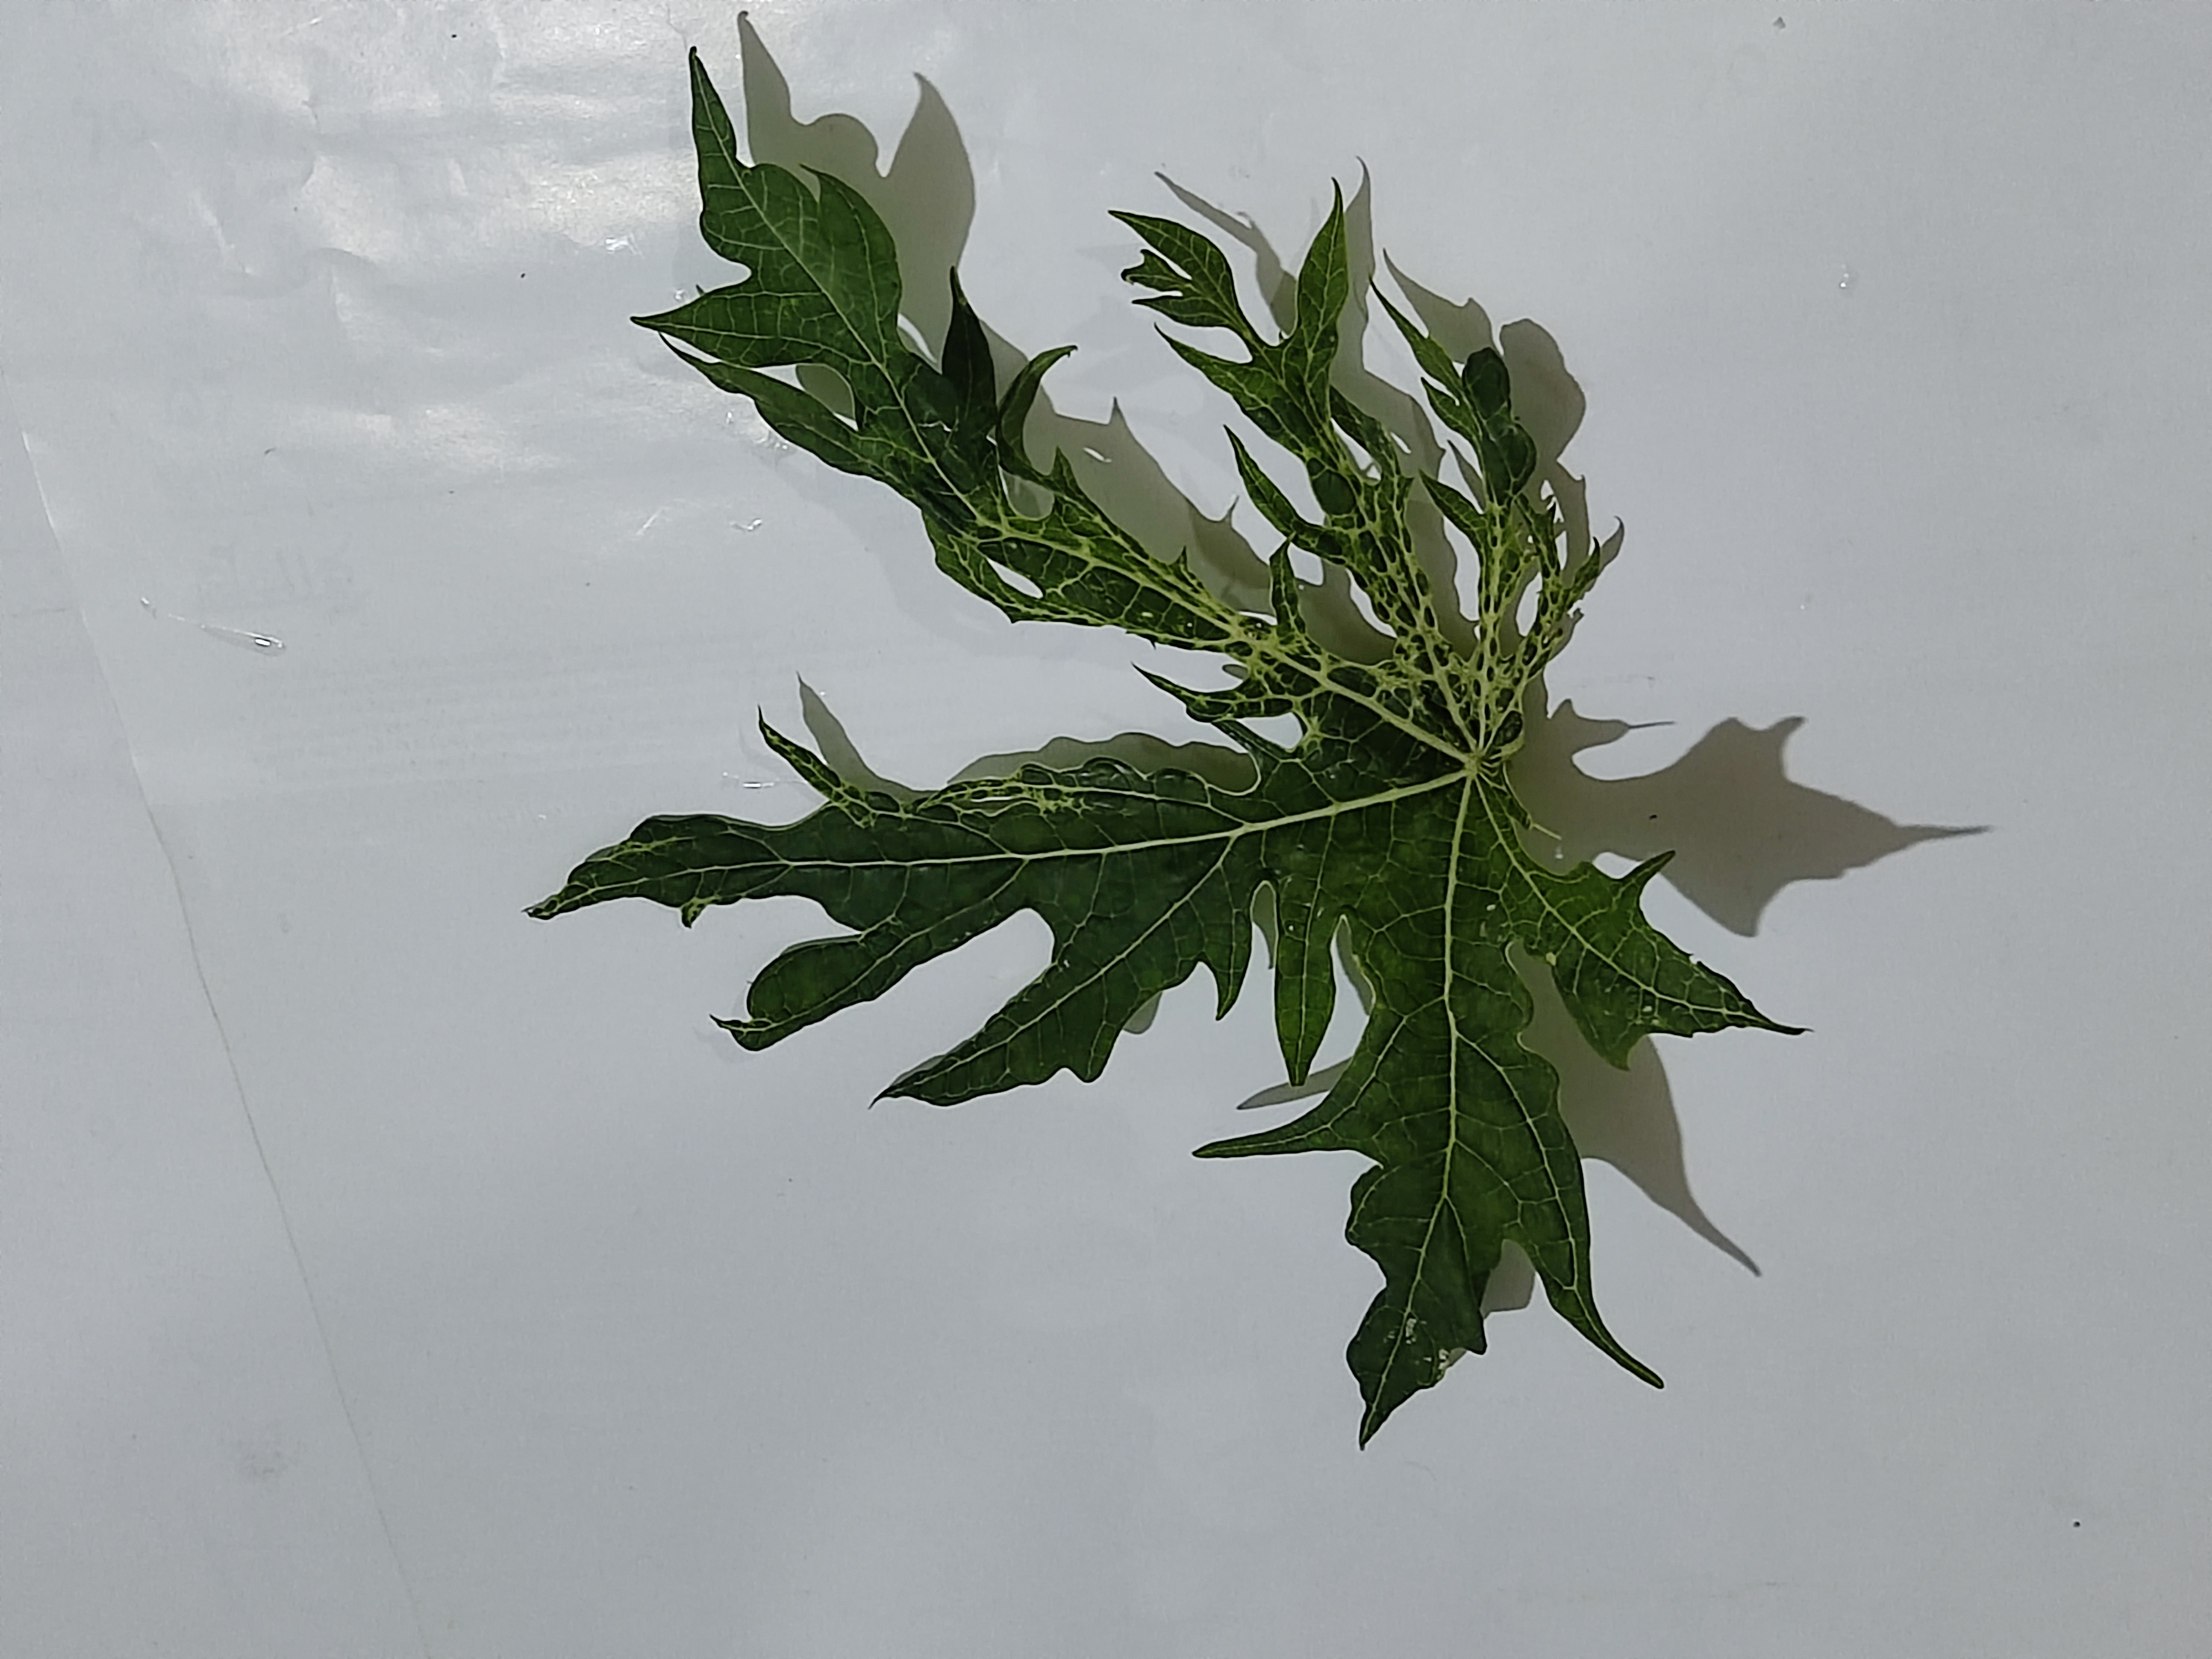
Label: Leaf Curl